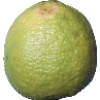
Label: limes